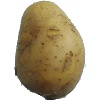
Label: Potato White 1